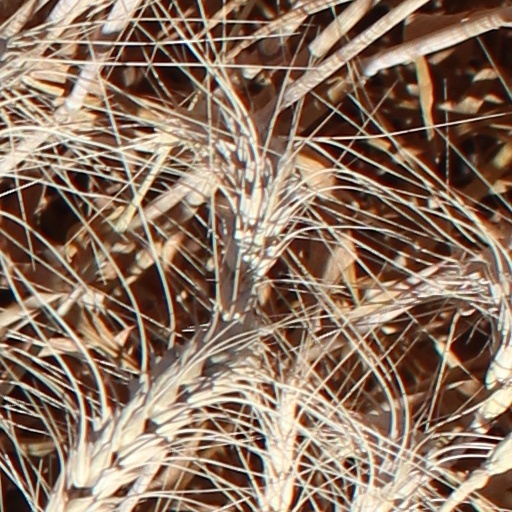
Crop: wheat